Joker (wrestler)

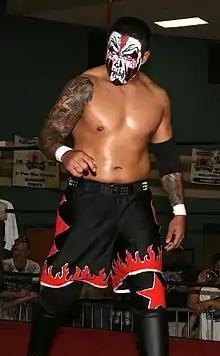
Joker wearing his iconic facepaint before a 2012 match in JAPW

William Posada (born October 10, 1983) is an American independent professional wrestler best known under the ring name Joker. He worked for the Combat Zone Wrestling promotion, IWA Mid-South, Chikara and UWA Hardcore Wrestling.